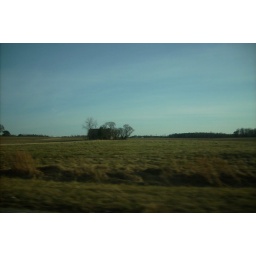
A house in a field